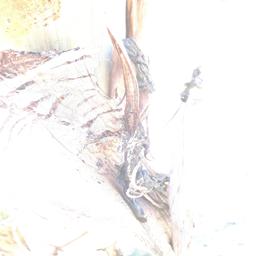
Label: BACTERIAL SOFT ROT